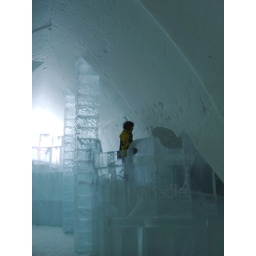
Ethan liked standing on the slide and hanging out near the window to the bar